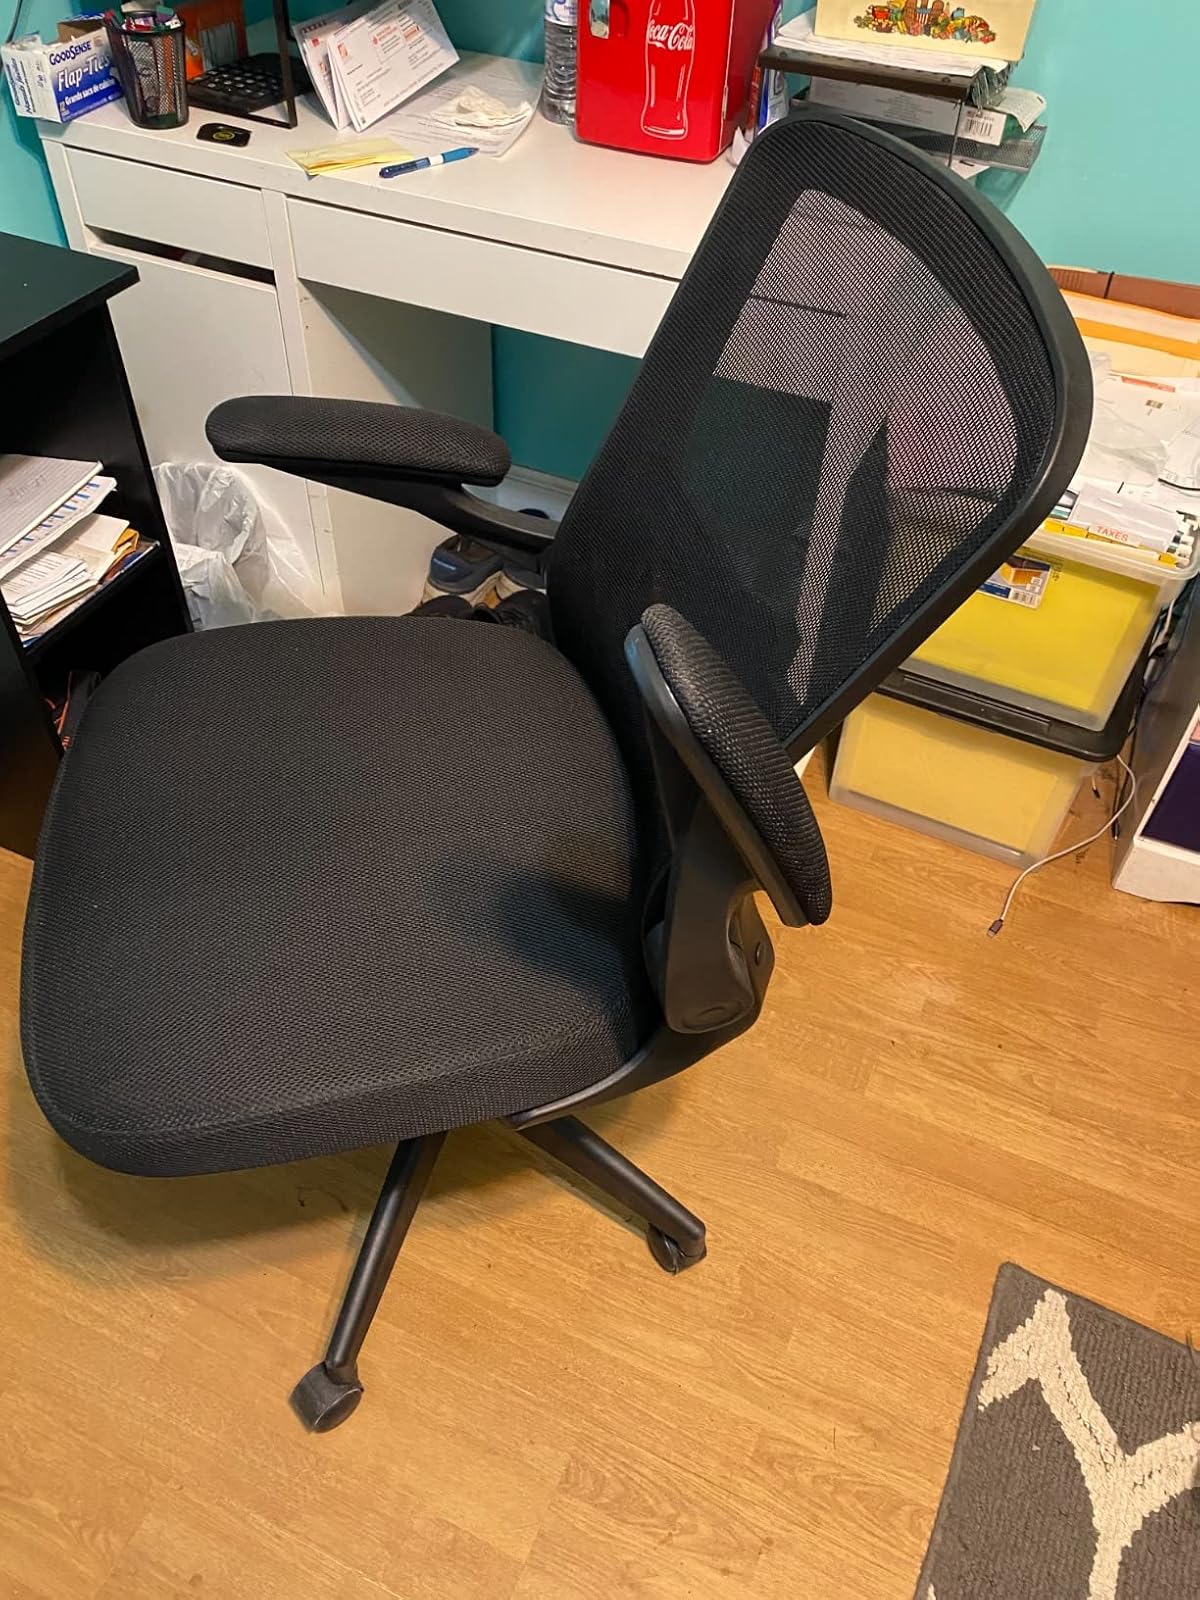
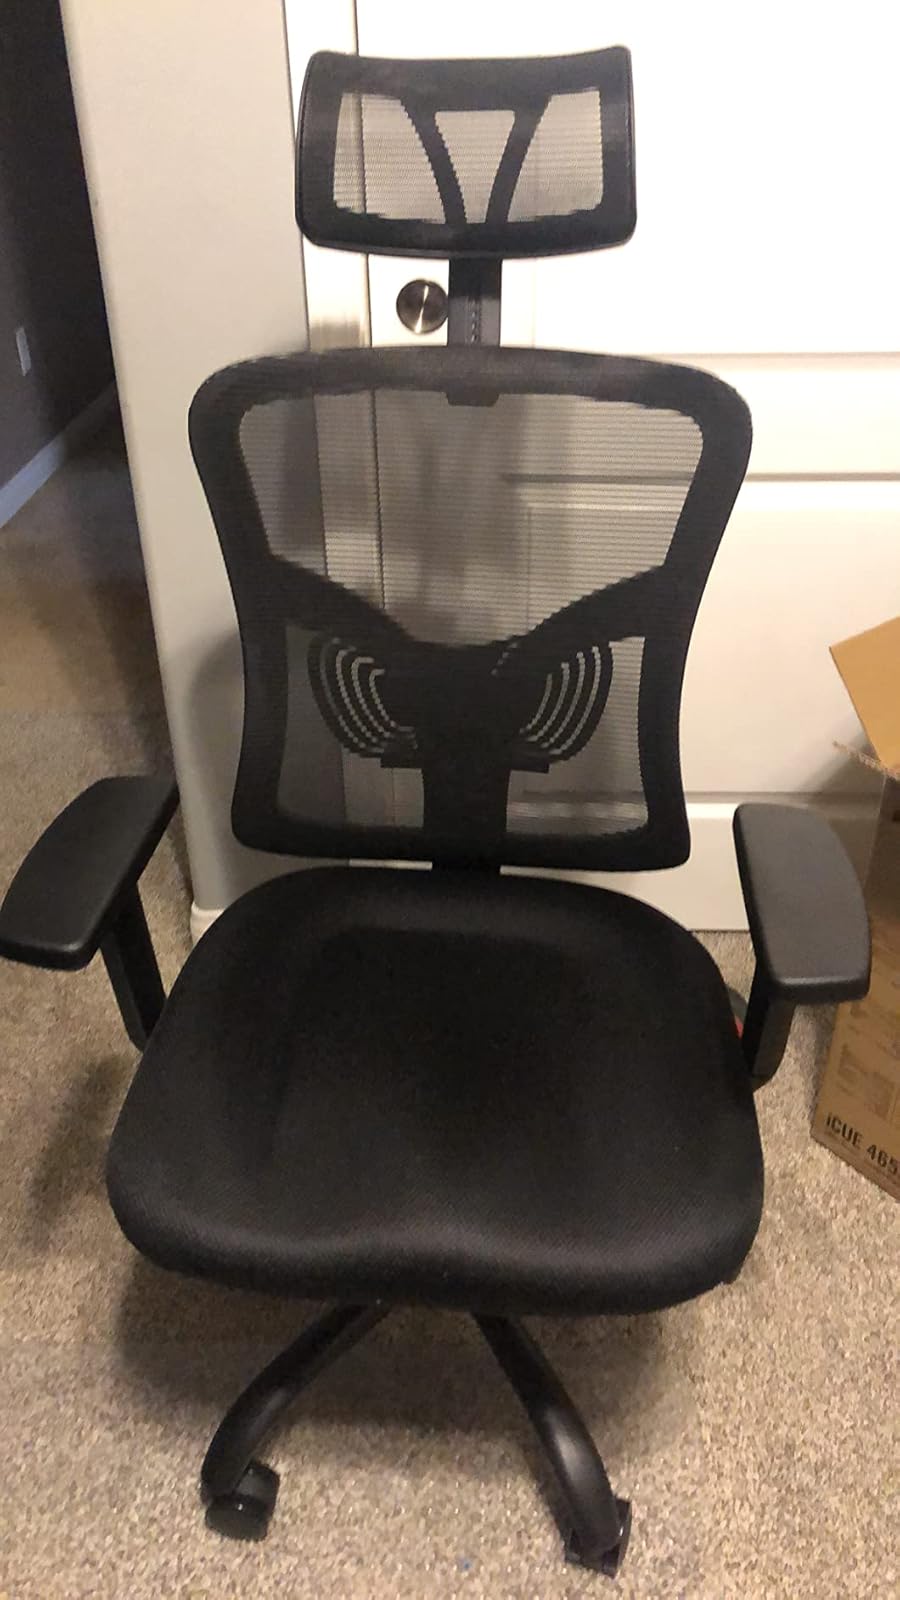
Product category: items_chair
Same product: no